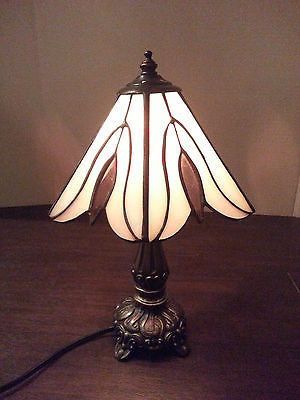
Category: lamp